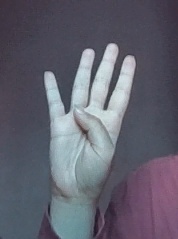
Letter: kaaf